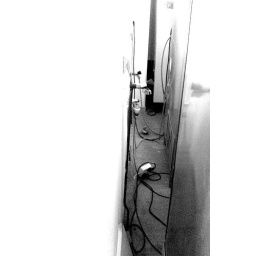
Or rather, behind the coffee machine in the office :)